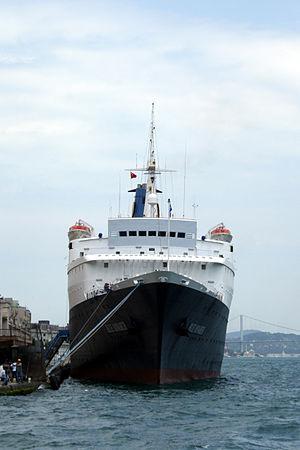
Le Maestro est un navire de croisière construit en 1966 par les Chantiers de l'Atlantique de Saint-Nazaire pour les Croisières Paquet. Il est lancé le 11 décembre 1966 et mis en service en mai 1966 sous le nom de Renaissance. En octobre 1977, il est vendu à la compagnie Epirotiki Lines qui le renomme Homeric Renaissance, puis devient l’Awani Dream du groupe Awani Cruises en juillet 1995. En mars 1998, il est vendu à la compagnie Royal Olympic Cruises et reprend le nom de World Renaissance. En avril 2005, il est vendu aux enchères à la compagnie Pelorus Maritime et devient le Grand Victoria. Désarmé à Kinosoura fin 2009 à cause des nouvelles règles imposées par le SOLAS 2010, il est vendu en janvier 2010 à la casse. Il arrive à Alang sous le nom de Maestro le 6 août 2010 et est détruit.